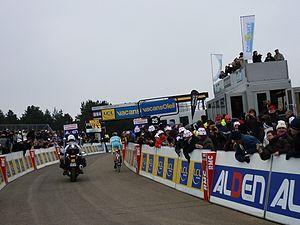
La 68ᵉ édition de Paris-Nice a eu lieu du 7 au 14 mars 2010. Il s'agit de la deuxième épreuve du Calendrier mondial UCI 2010, après le Tour Down Under. La victoire est revenue à l'Espagnol Alberto Contador. Tous les résultats obtenus au cours de la course par l'Espagnol Alejandro Valverde sont annulés, en raison d'une suspension rétroactive dont il fait l'objet.
La côte de la Croix Neuve constitue la route pour aller sur le mont Mimat, afin également de rejoindre le bassin du Valdonnez. Depuis 2005, une partie de la côte est également nommée Montée Laurent Jalabert. Sa déclivité moyenne est de 10,1 % et sa longueur de 3,1 kilomètres.